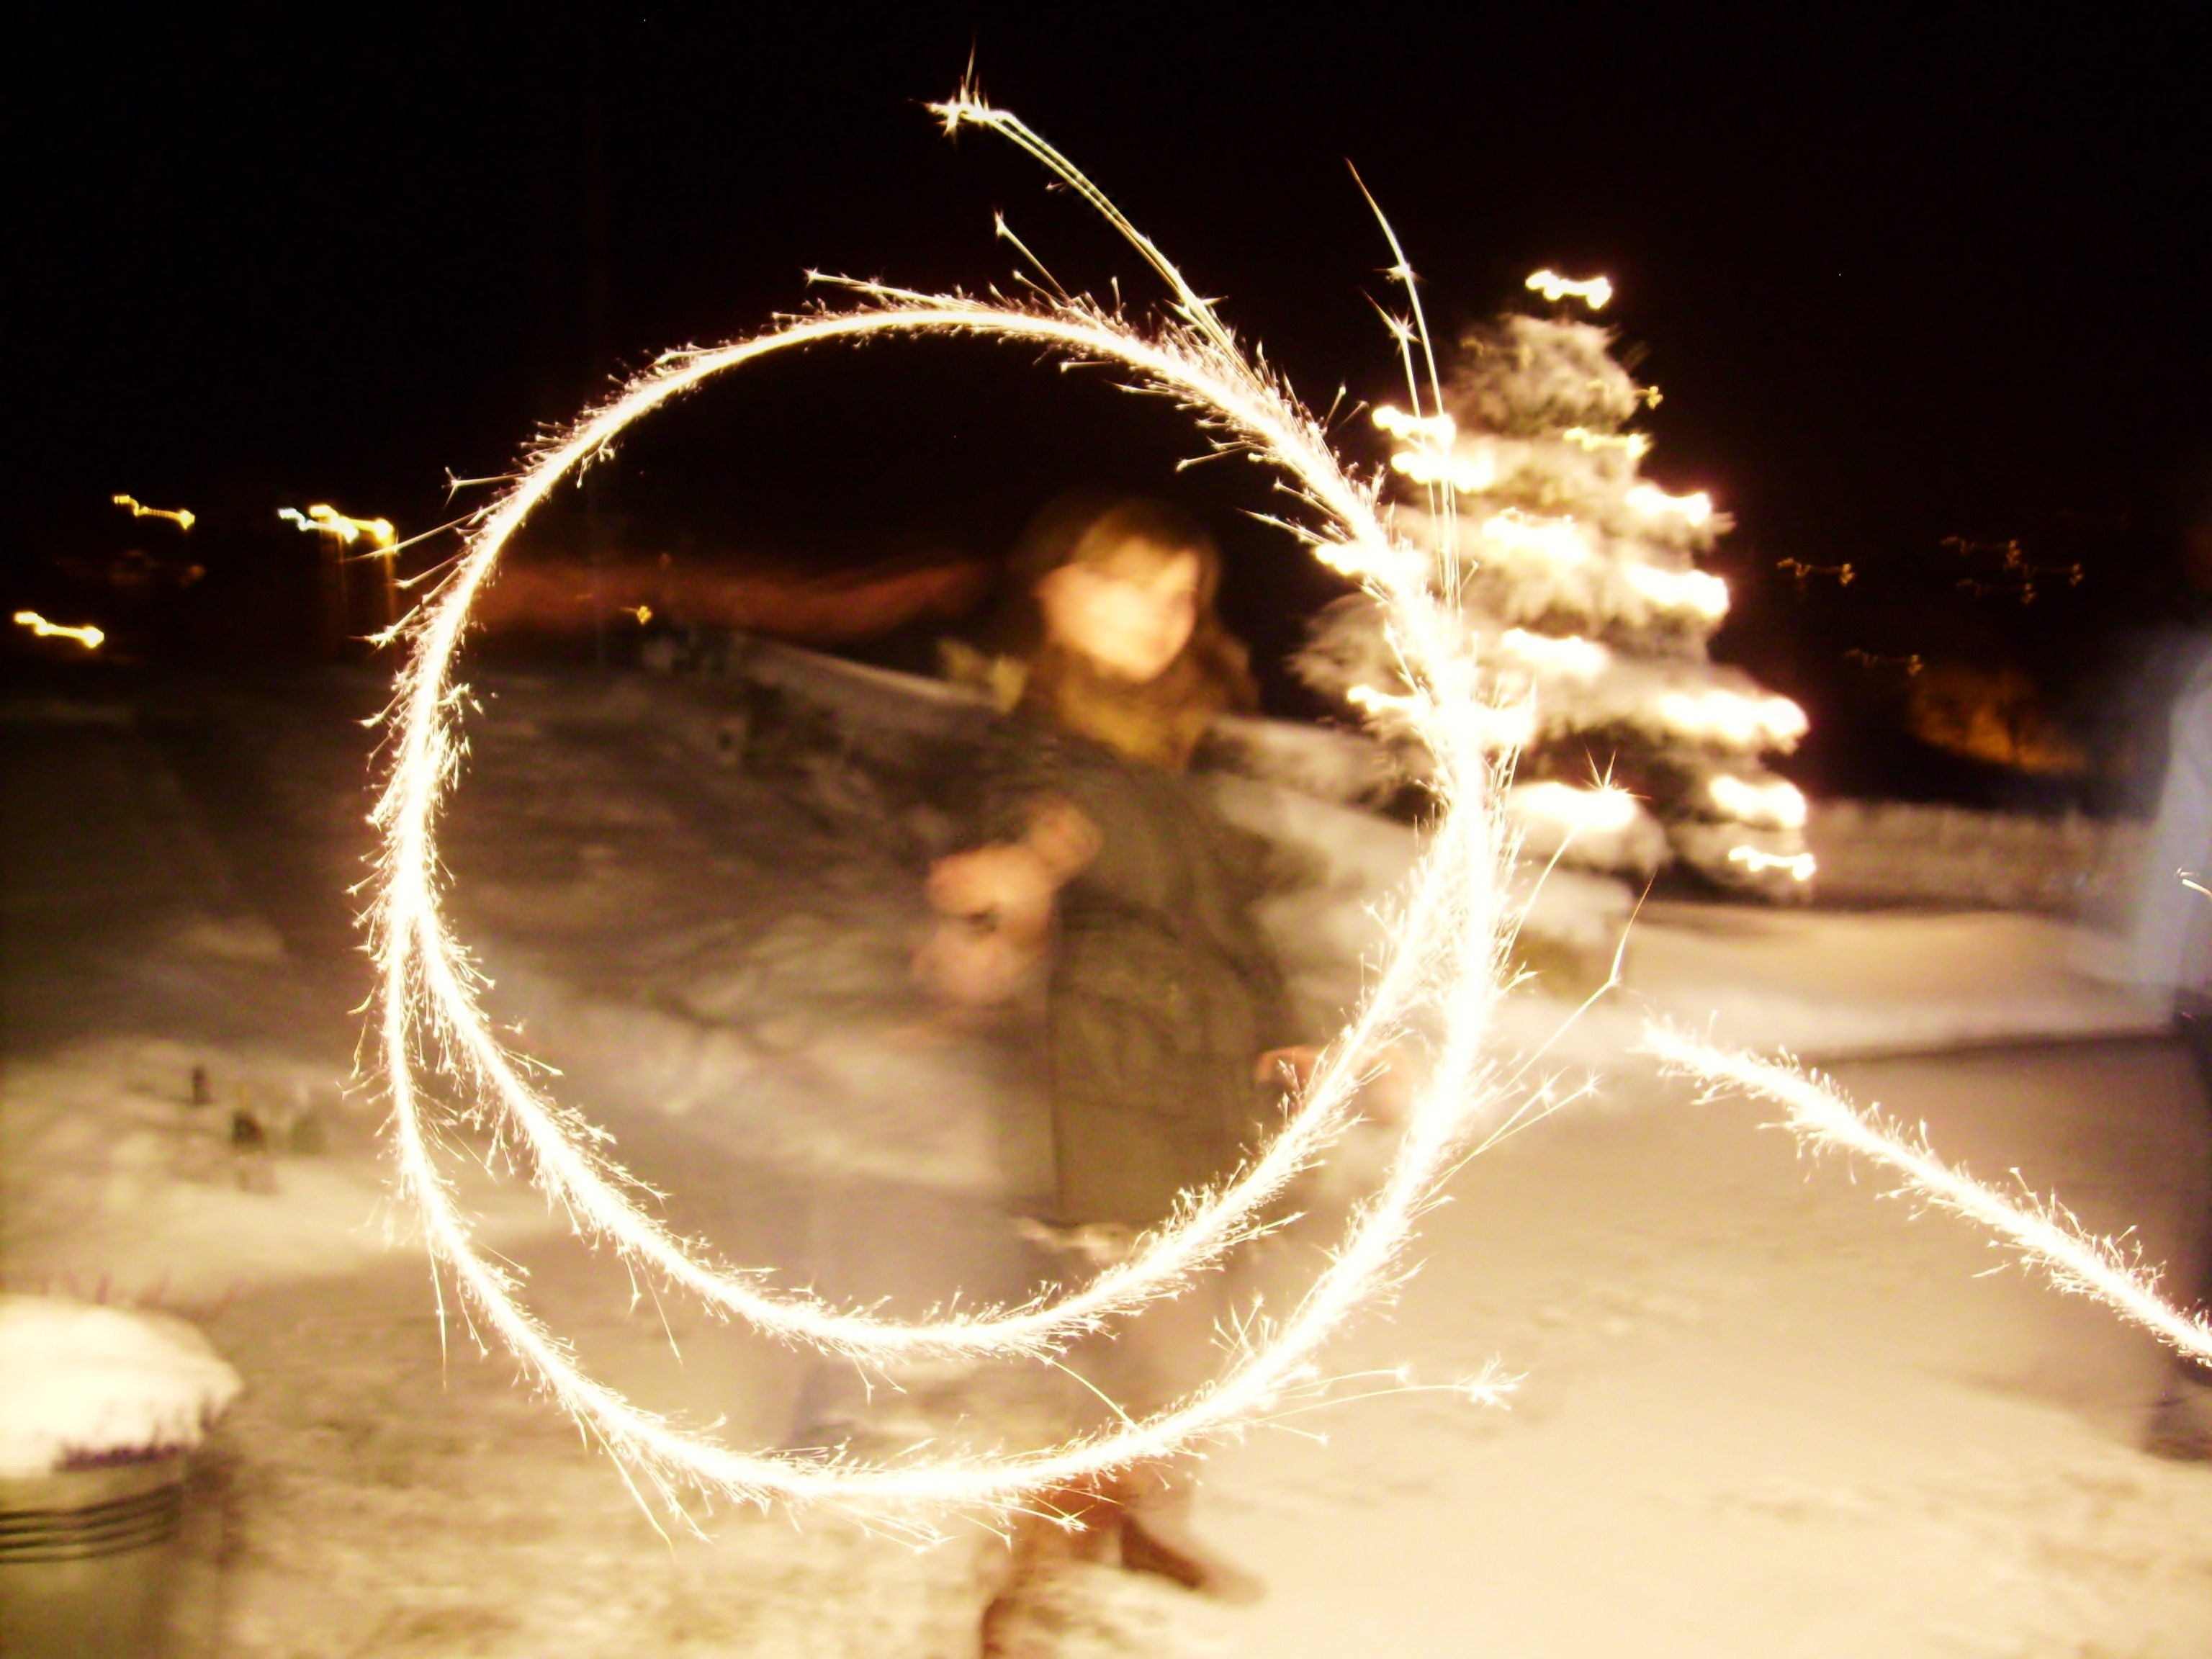
cold, winter, light, night, sparkler, movement, lighting, celebrate, christmas decoration, fireworks, party, event, new year's eve